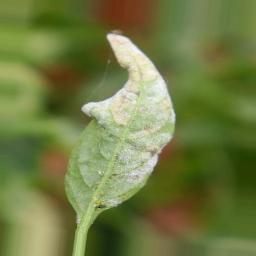
Label: powdery mildew